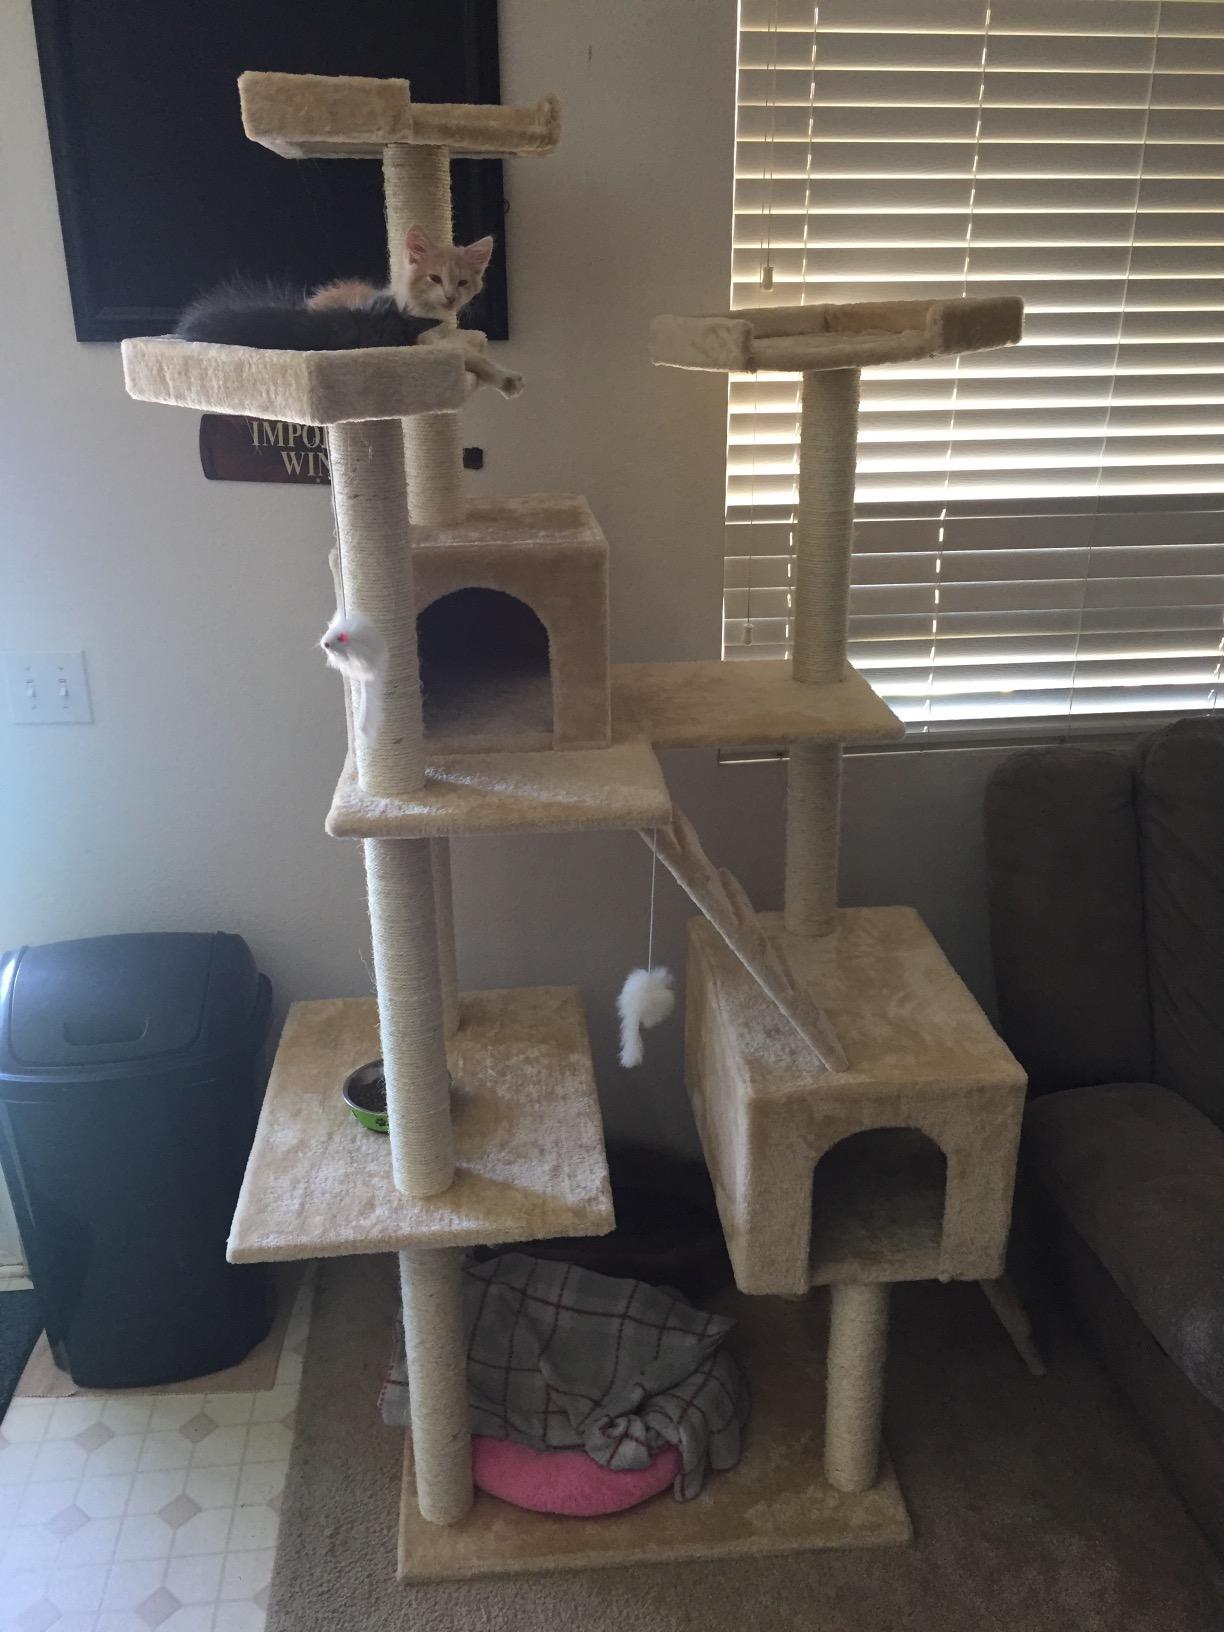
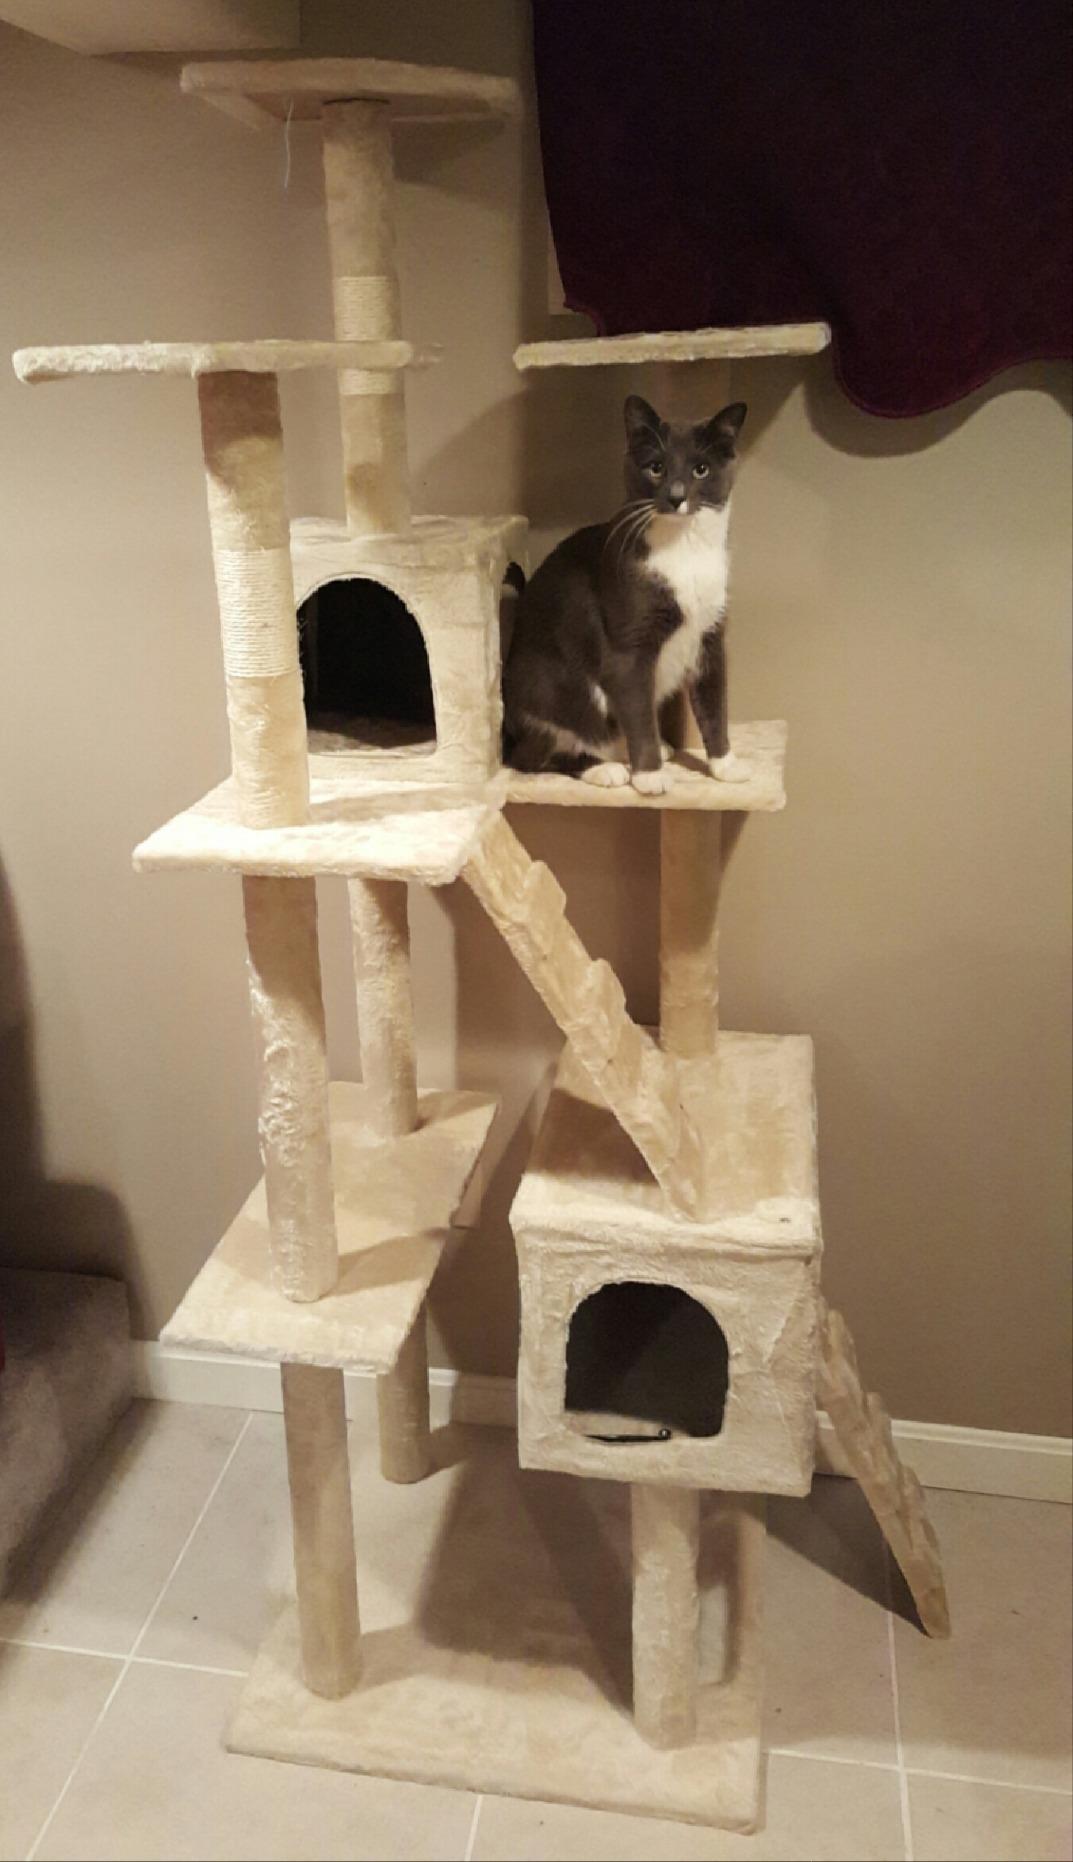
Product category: items_cat tree
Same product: yes